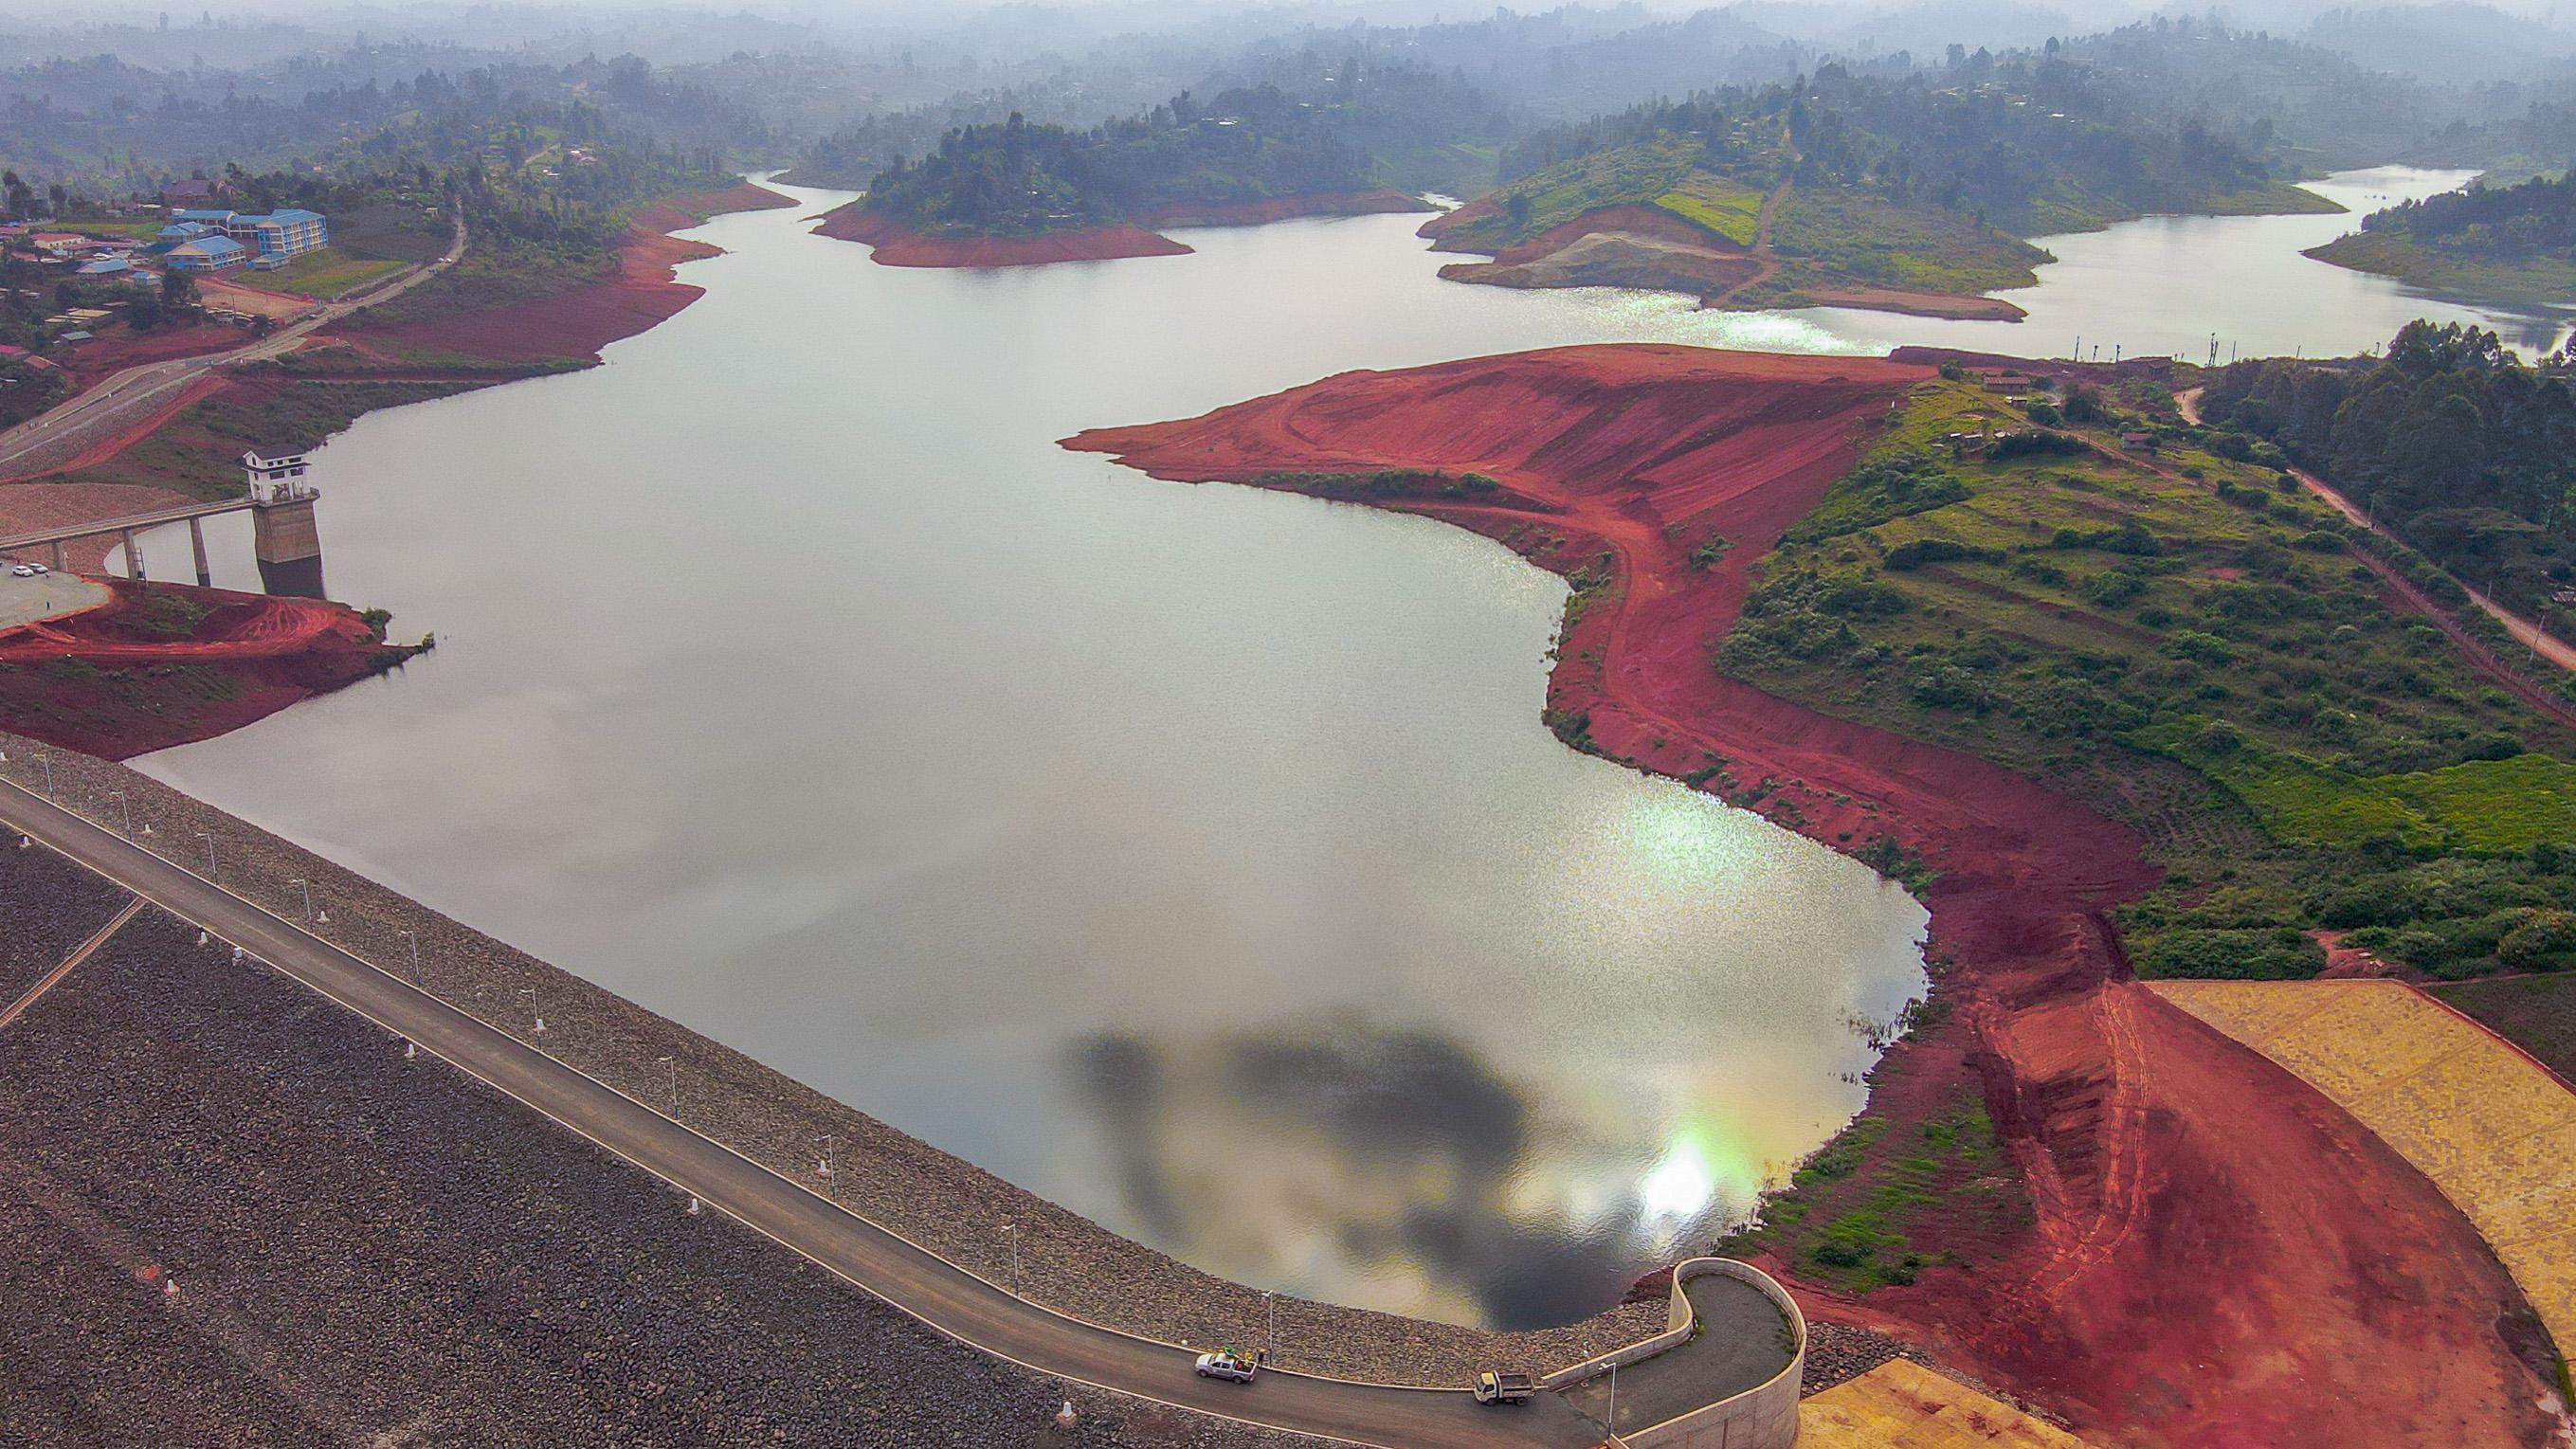
Mandhari yenye bwawa kubwa linaloakisi mwanga na rangi kutoka angani, lina barabara iliyojengwa pembeni pia kuna majani na miti ya uoto wa asili.